Hadi Kazemi

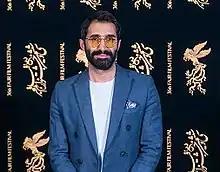
36th Fajr Film Festival

He is known for his roles as "Nezam Du Barareh" in comedy series "Barareh Nights", and "Baba Shah" in "Bitter Coffee", both television series directed by Mehran Modiri.